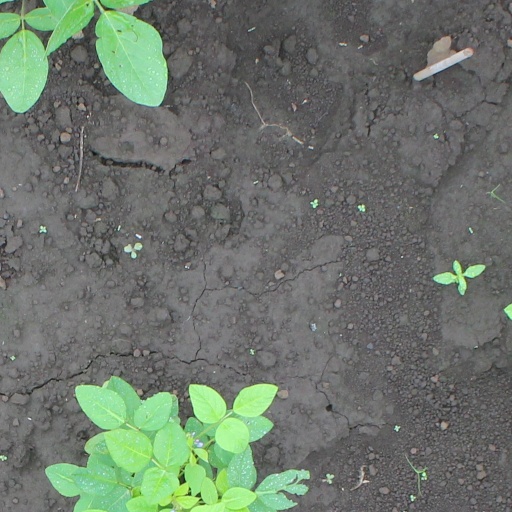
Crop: soybean